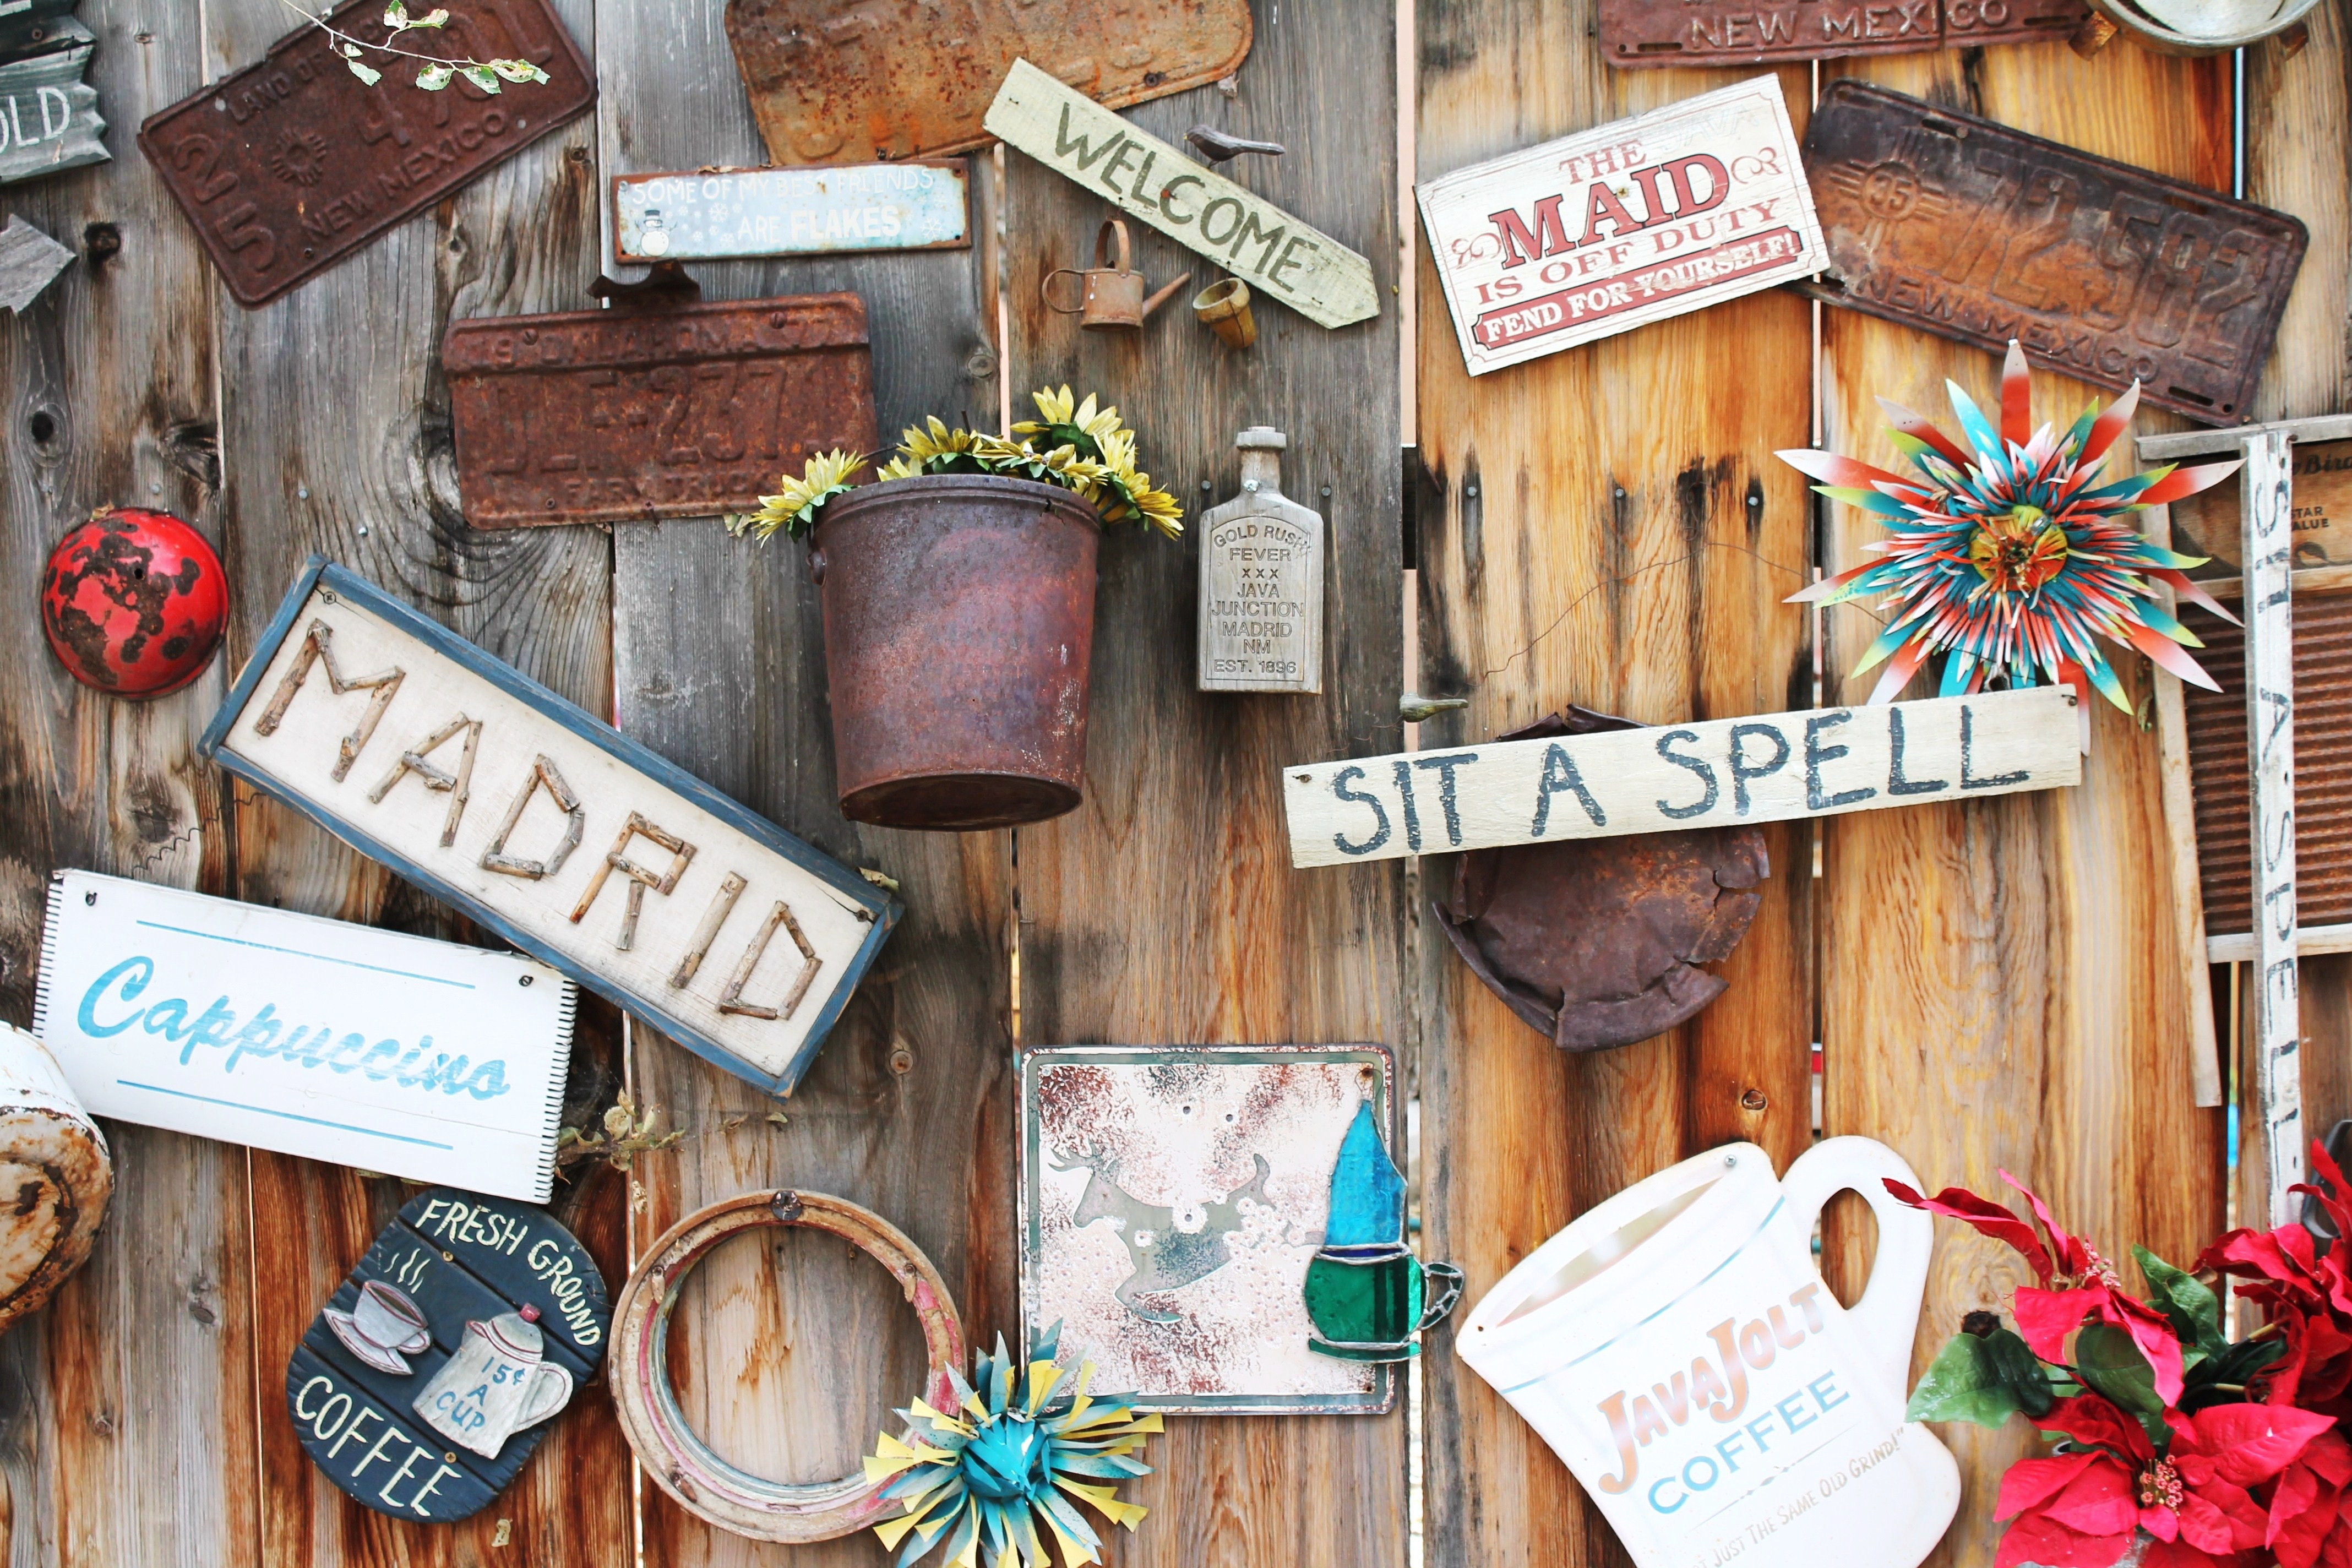
coffee shop, antique, market, boutique, eclectic, wall art, wooden fence, yard art, outdoor art, art destination, turquoise trail, madrid new mexico, buy local, old mining town, recovered ghost town, java junction gifts and coffee shop, local coffee shop